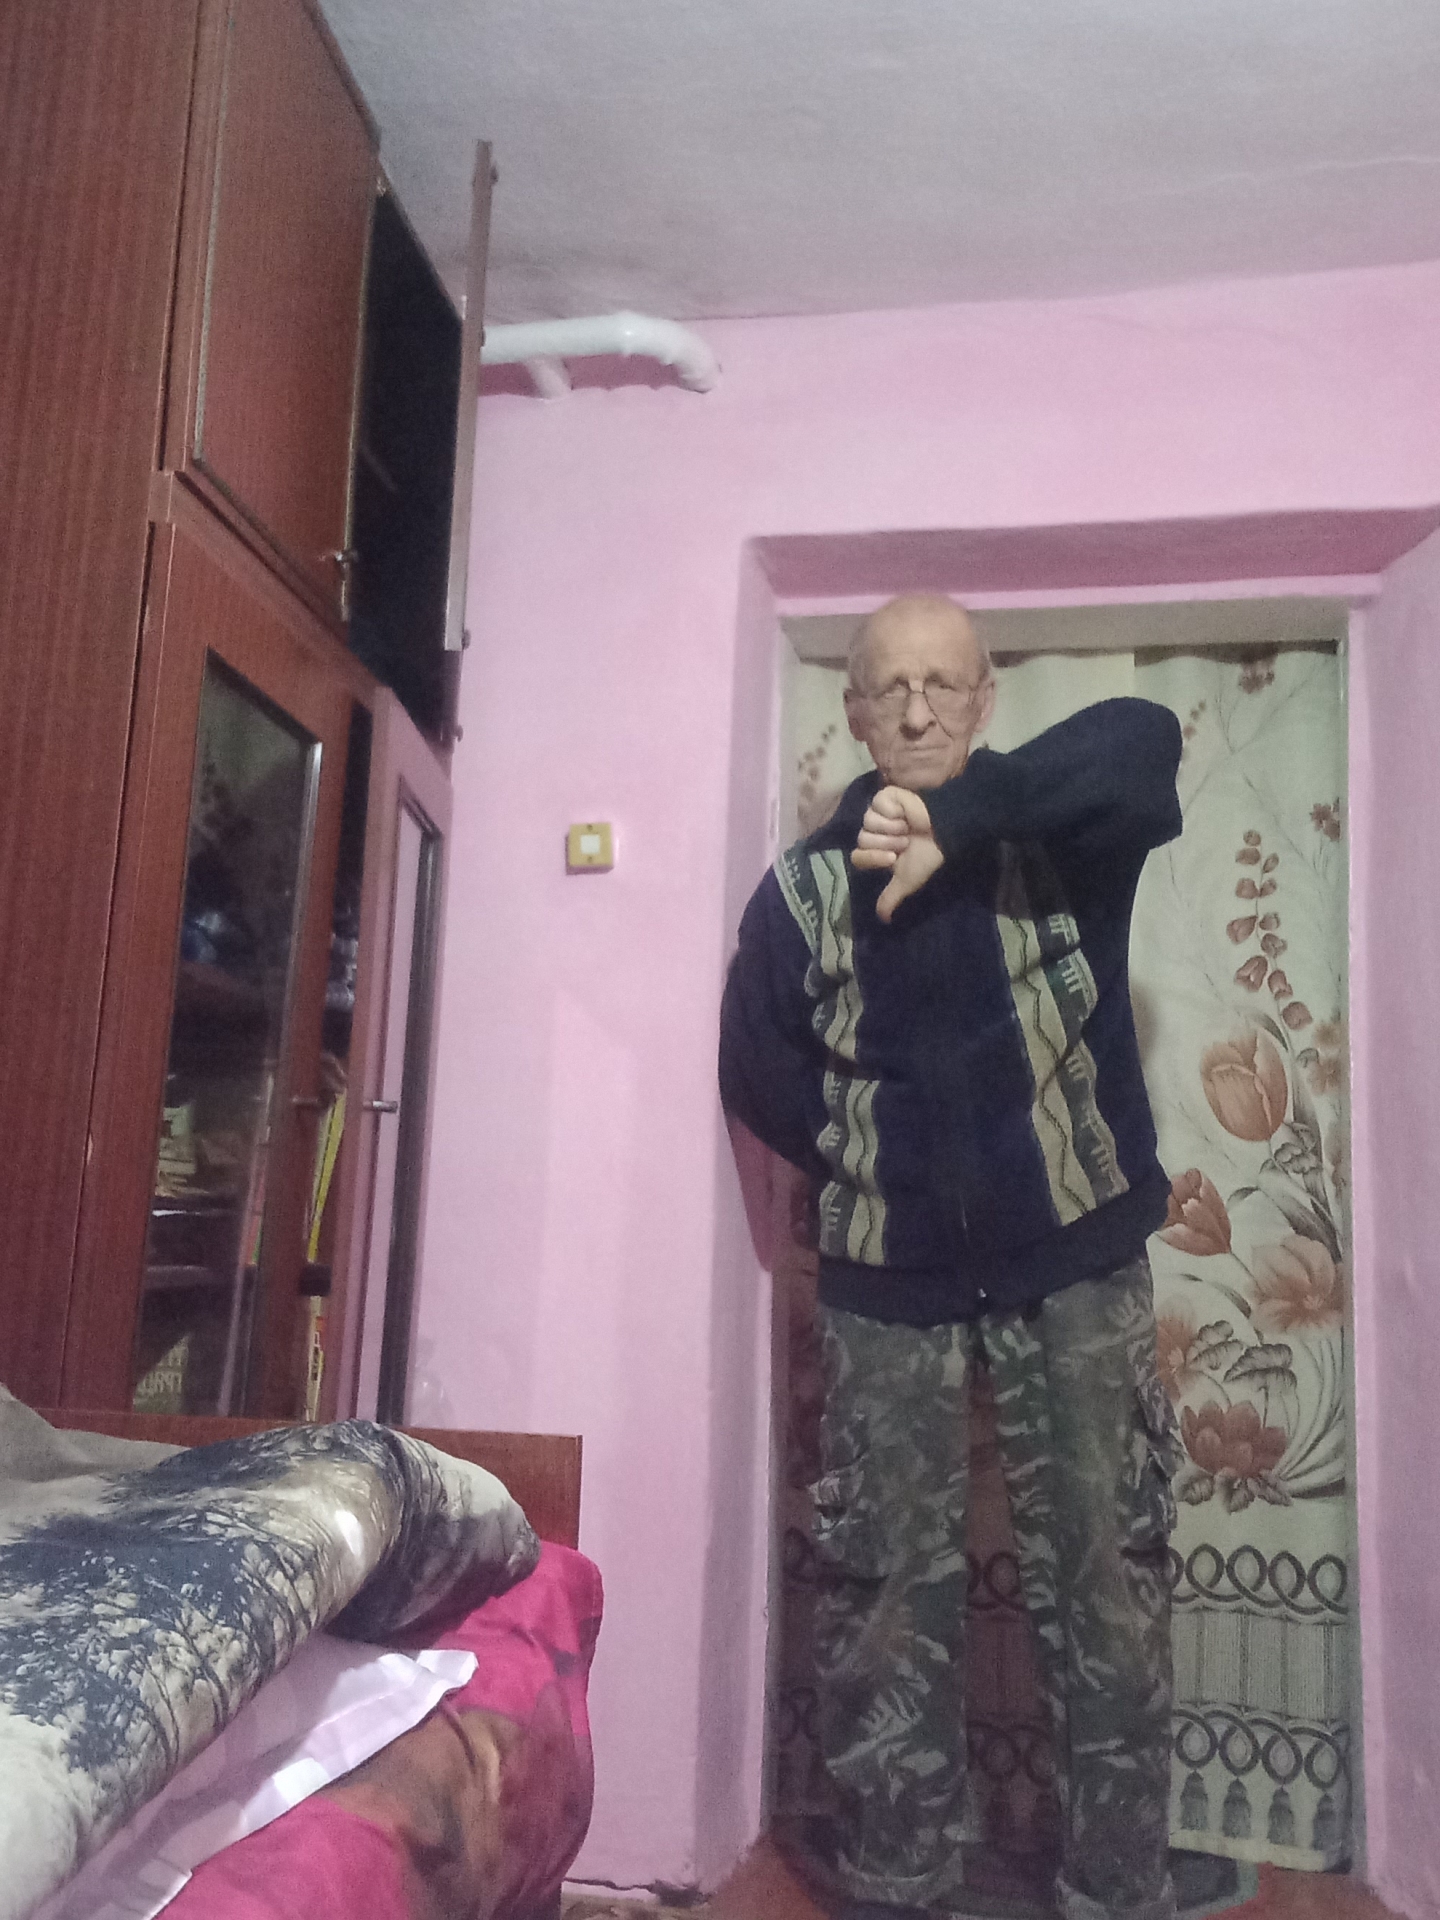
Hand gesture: dislike